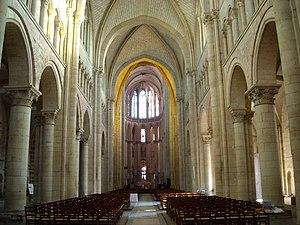
Vue de la nef romane et du choeur gothique depuis l'entrée ouest de la cathédrale
La cathédrale Saint-Julien est un édifice religieux situé dans la ville du Mans, dans la Sarthe. Elle est le symbole du diocèse et de l'évêché du Mans où siège l’évêque de la ville. Elle est l’un des plus grands édifices de l’époque gothique-romane de France et un cas unique dans l’Ouest. Elle est un témoignage médiéval du style architectural du gothique angevin.
Le gothique angevin, ou gothique Plantagenêt, ou encore gothique de l'Ouest, est une variante de l’architecture gothique classique.